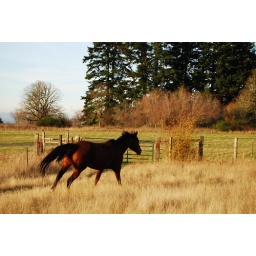
It's always a good day for running in Brandy's book. Funny coming from a horse with really only two good legs...